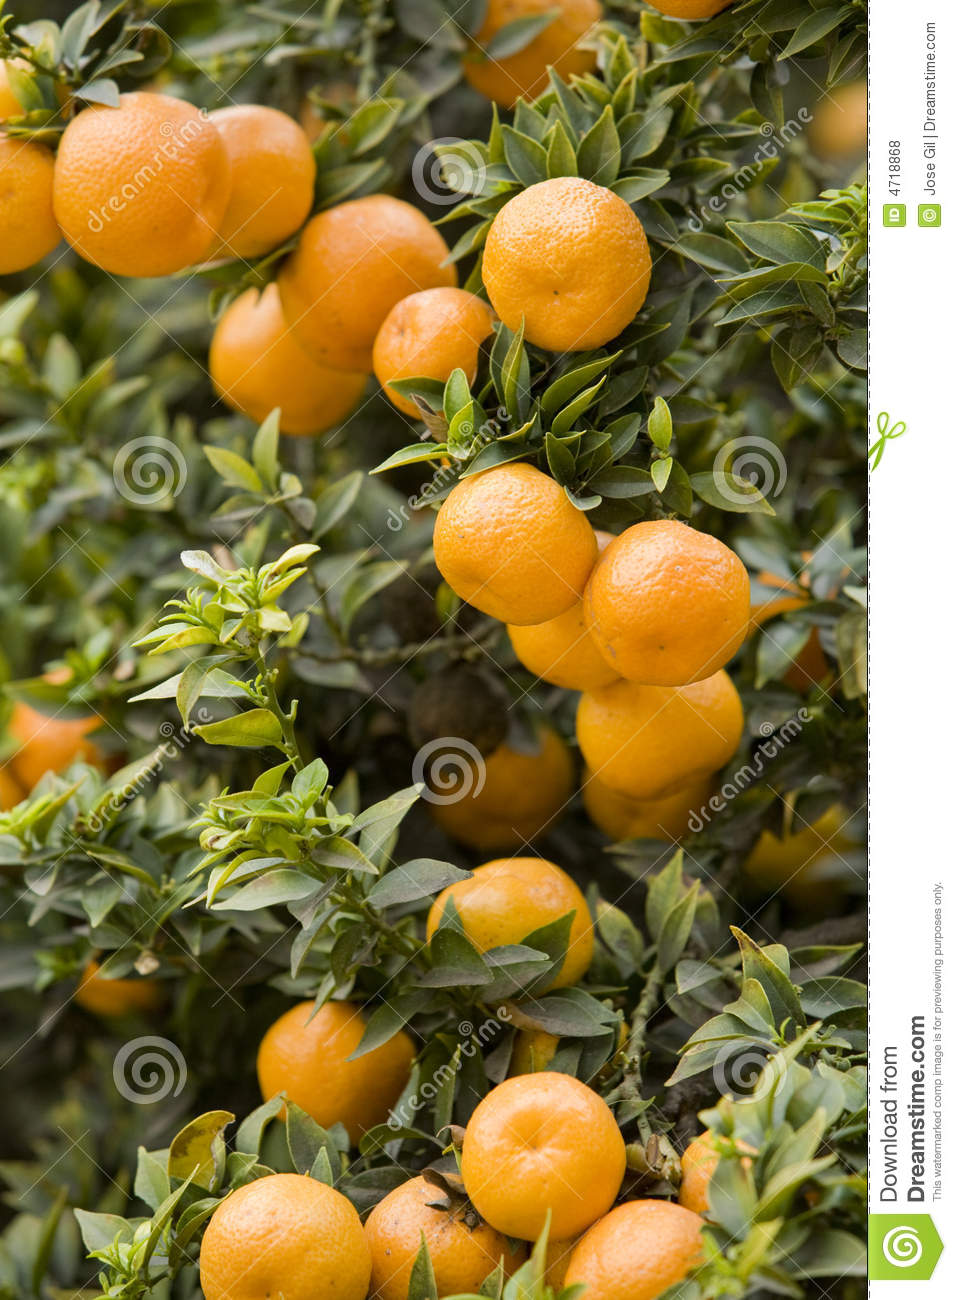
Label: Orange